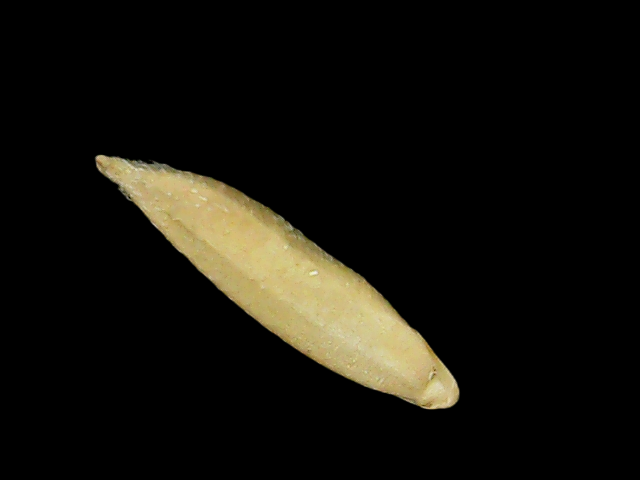
Rice variety: Binadhan19